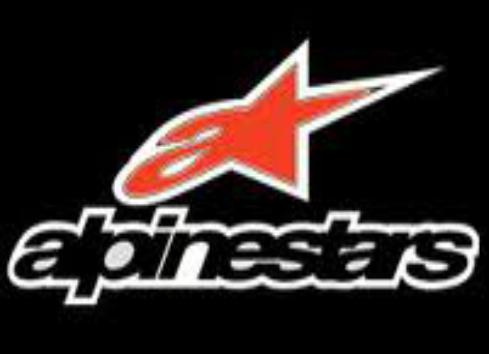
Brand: alpinestars-2
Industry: Clothes